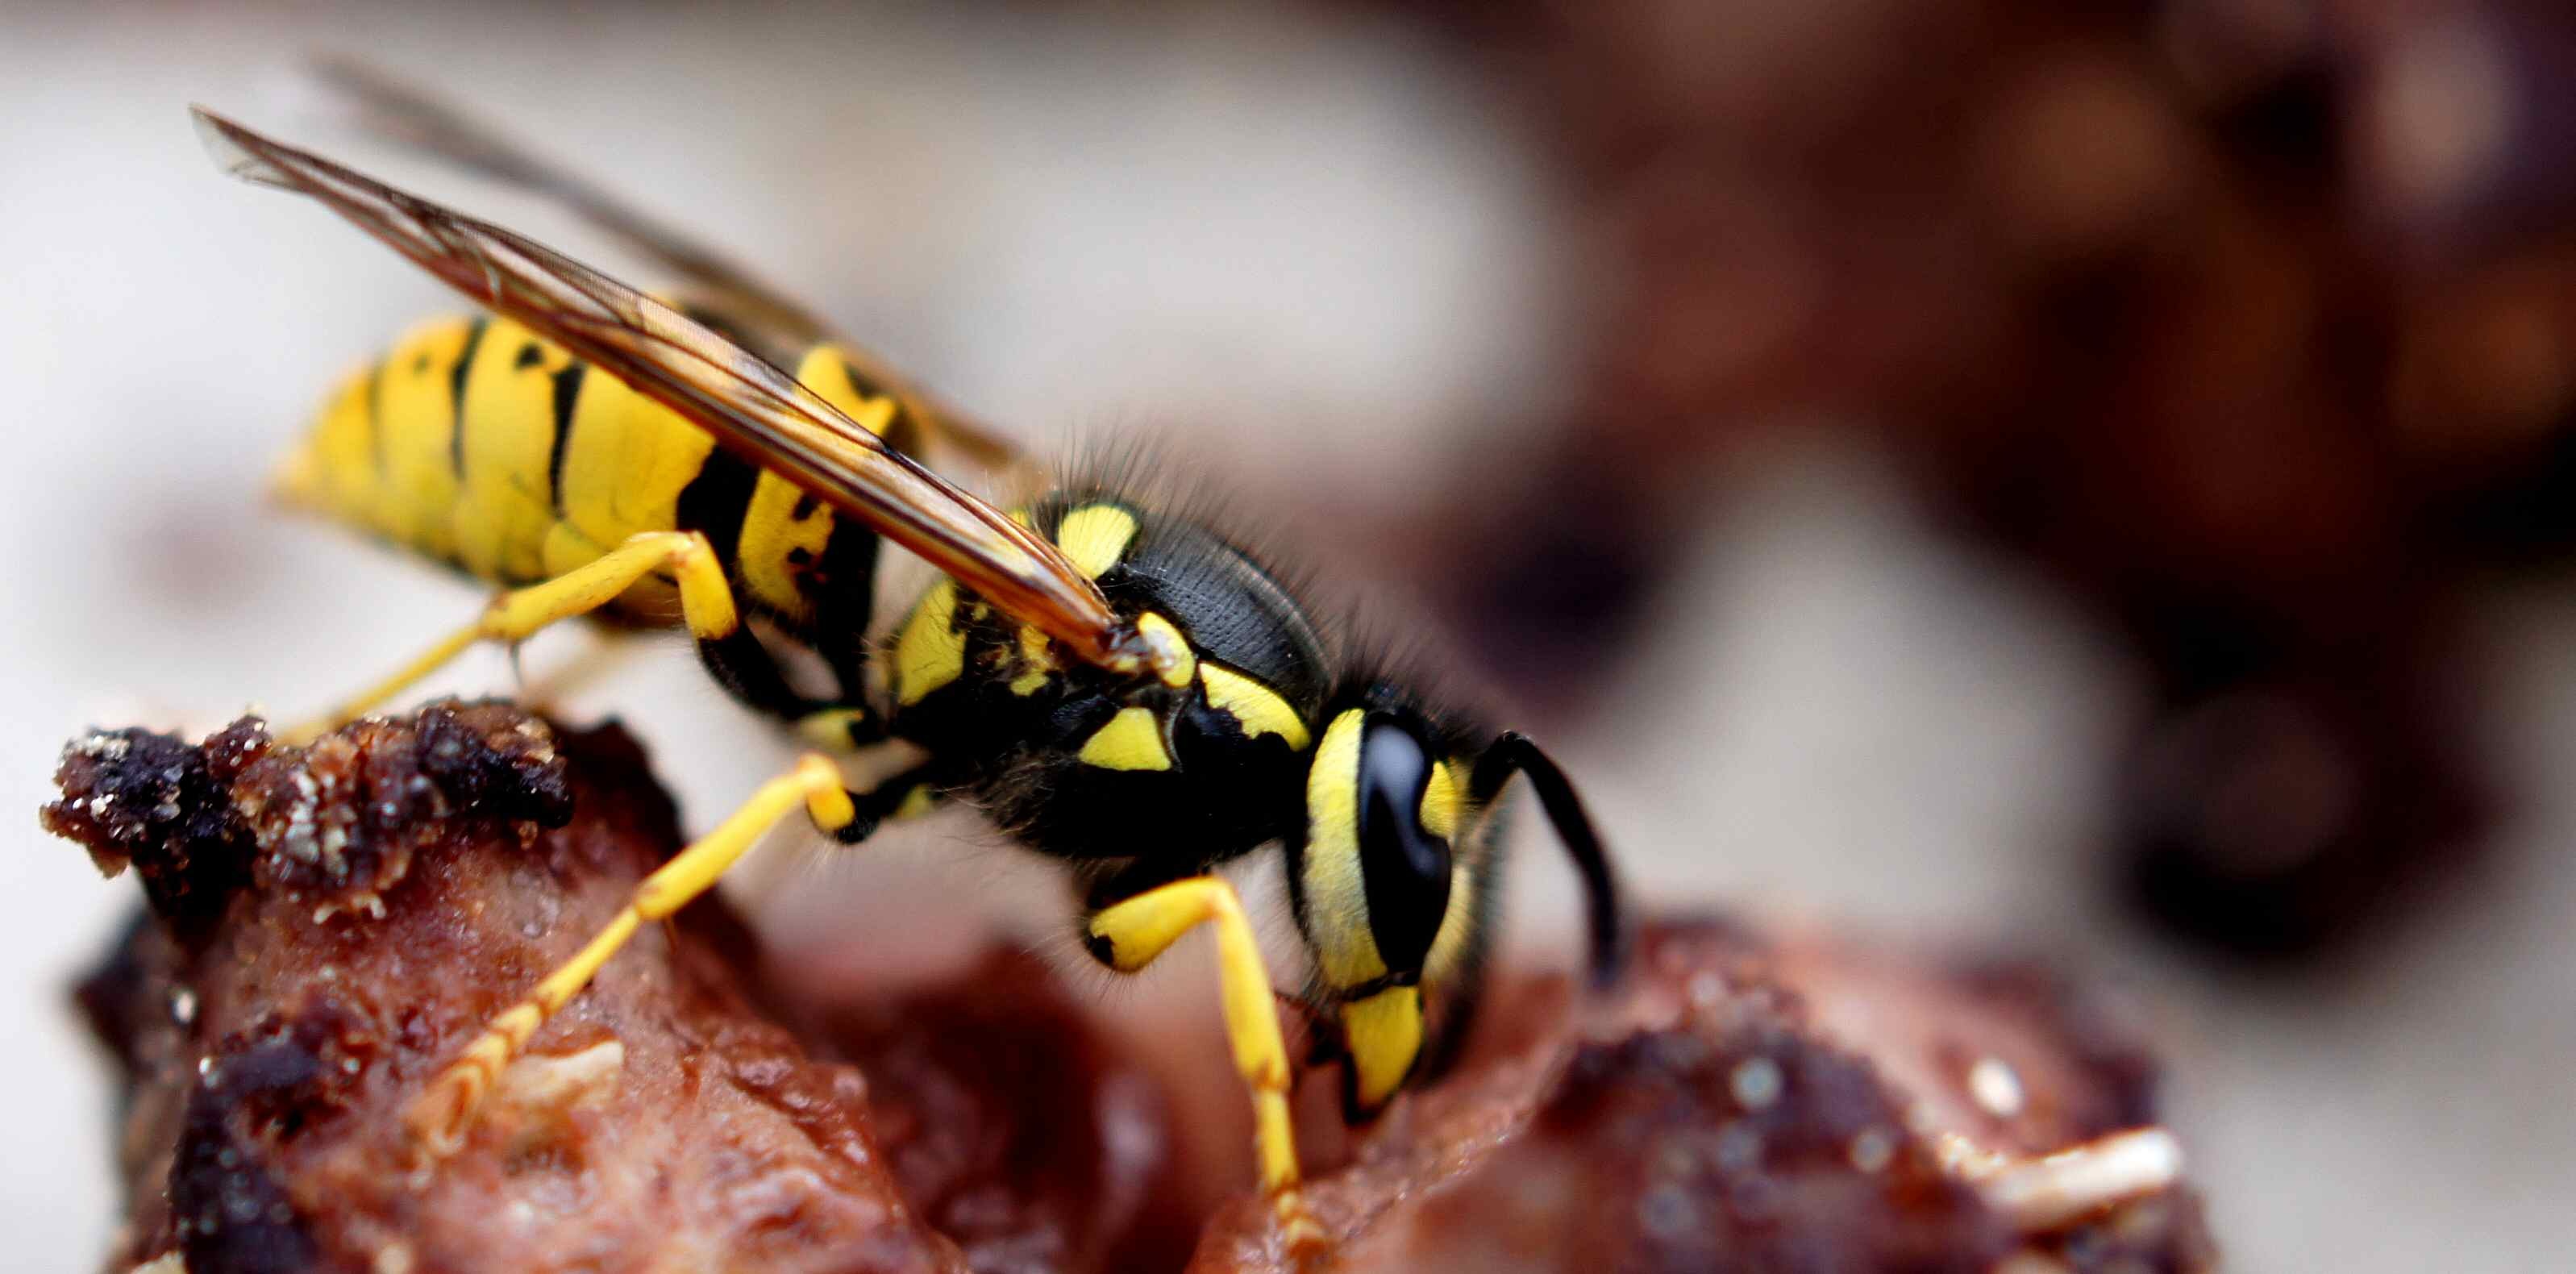
photography, food, insect, yellow, eat, cuisine, invertebrate, close up, wasp, sting, macro photography